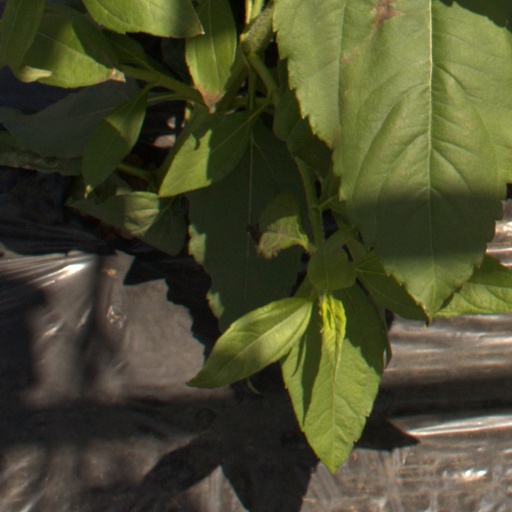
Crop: Jerusalem artichoke